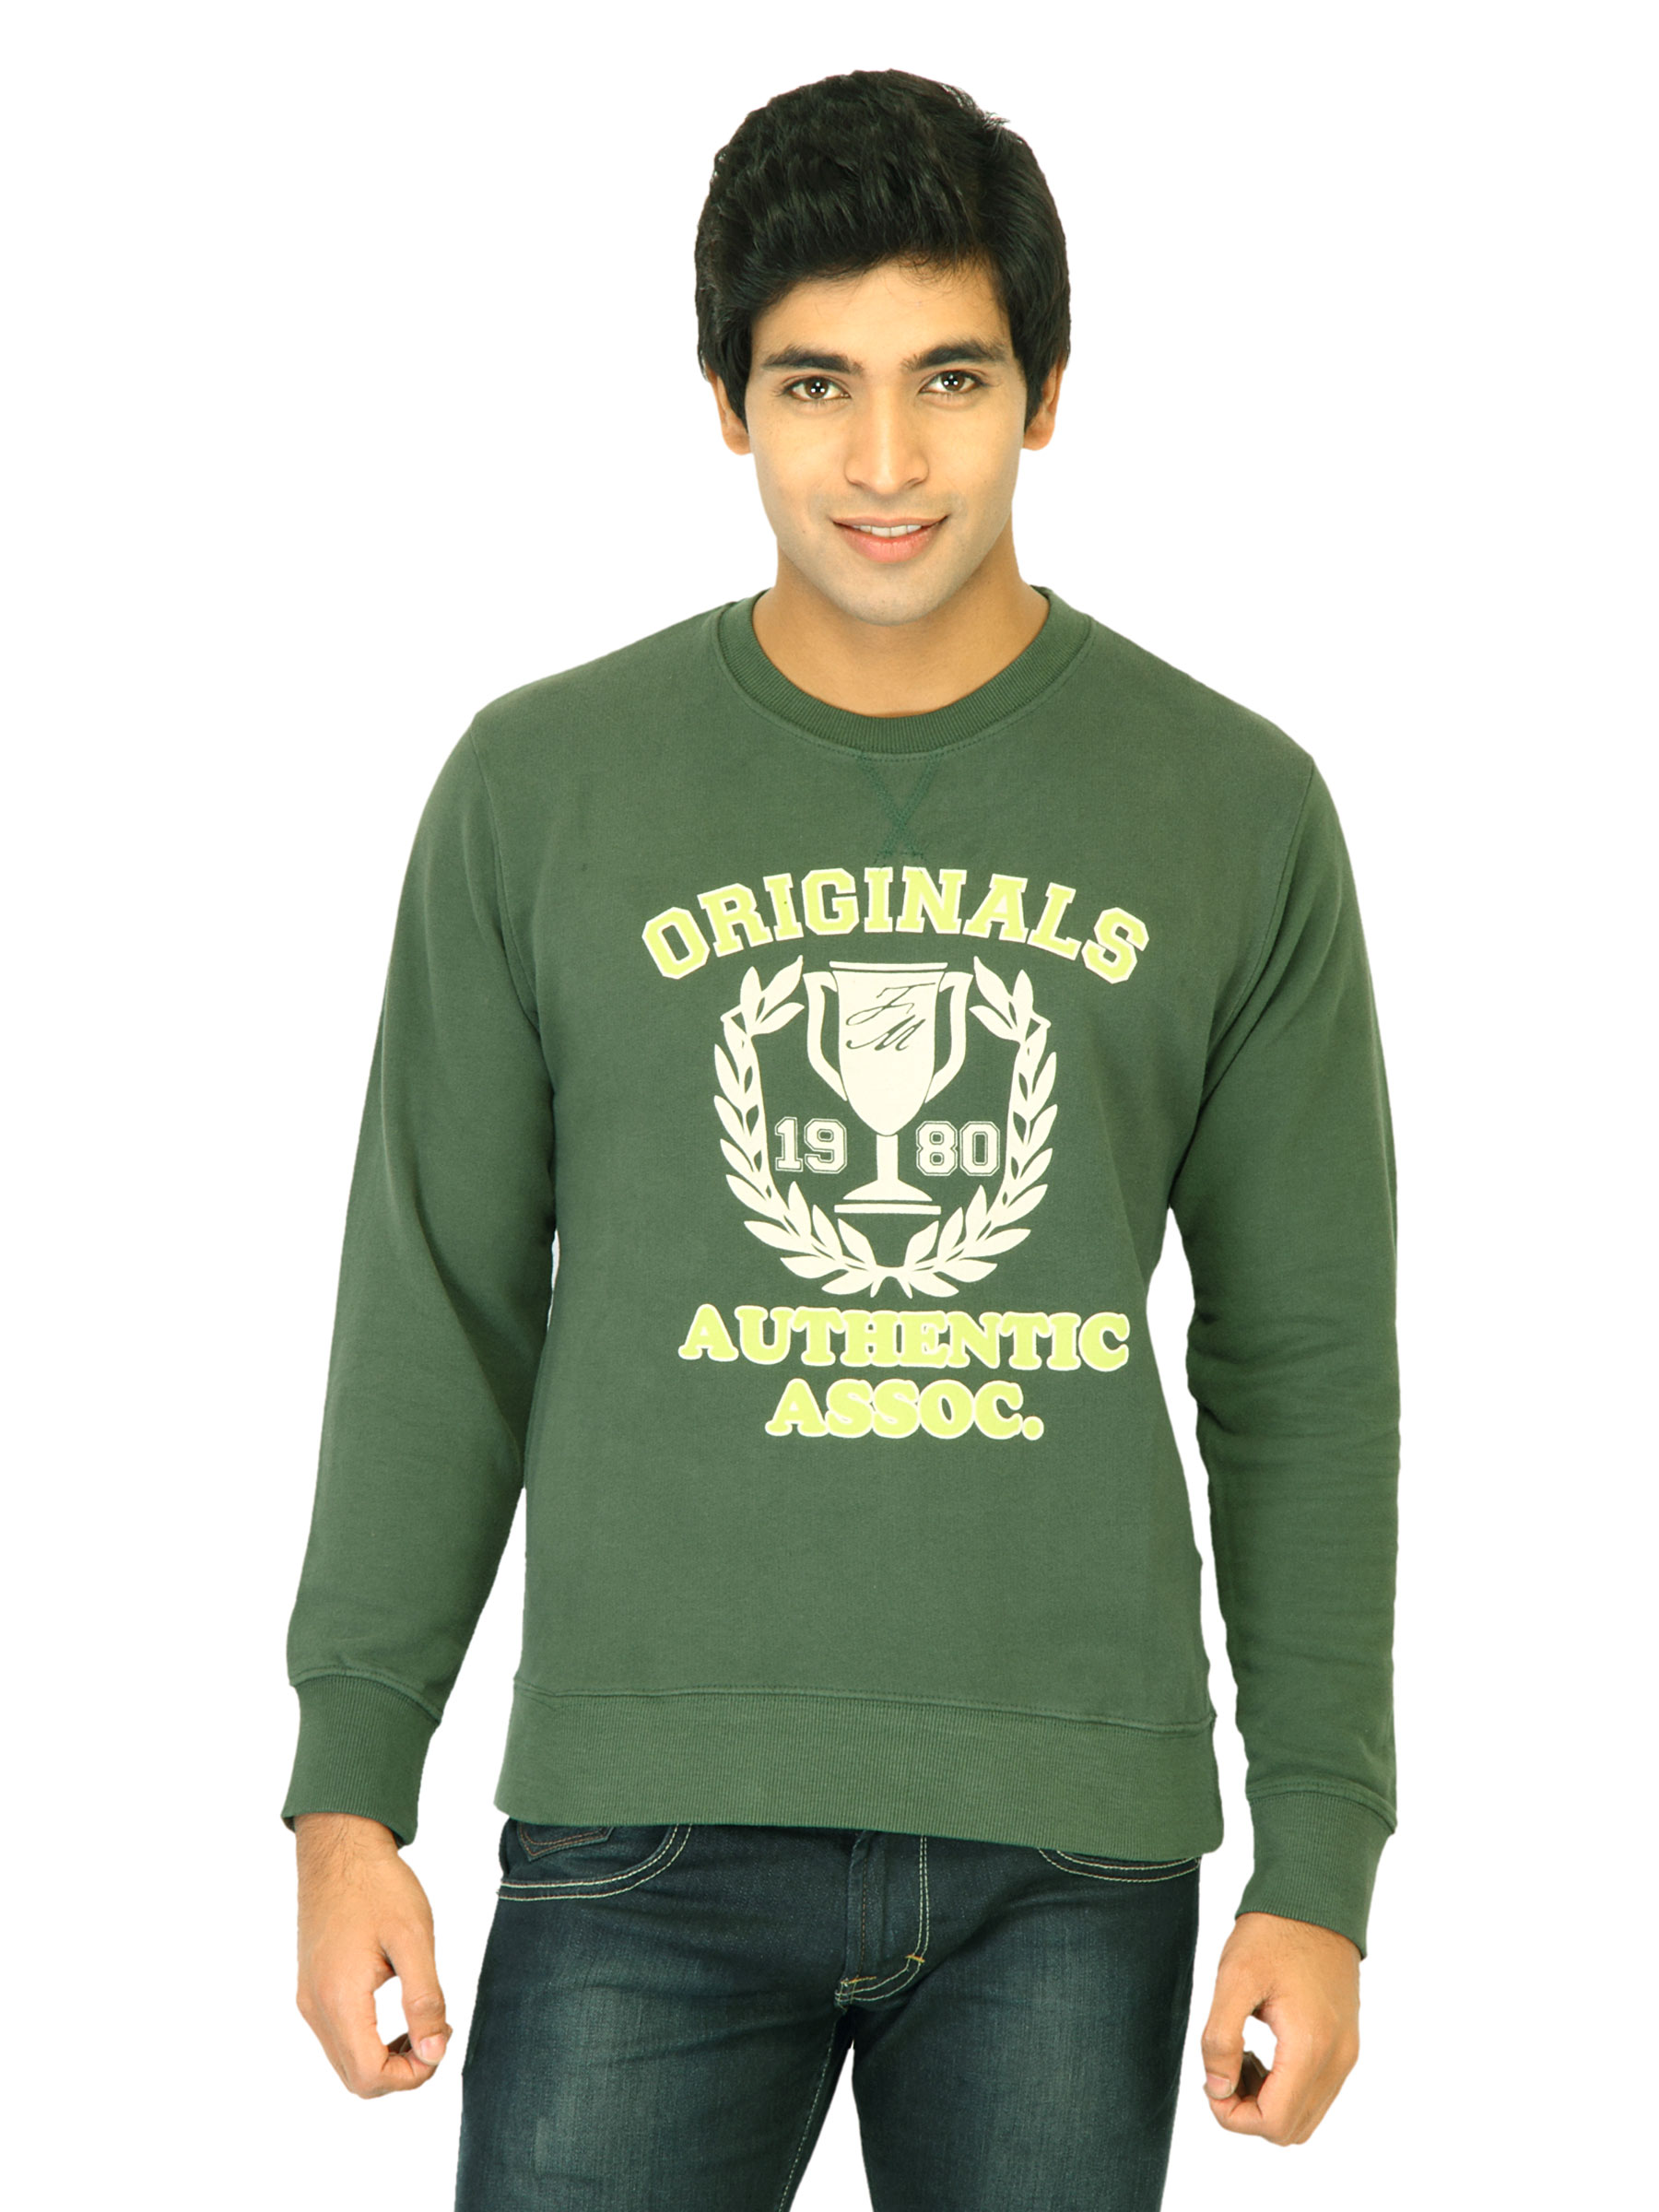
Flying Machine Men Printed Green Sweatshirts
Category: Apparel / Topwear / Sweatshirts
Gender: Men
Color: Green
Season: Fall 2011
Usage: Casual